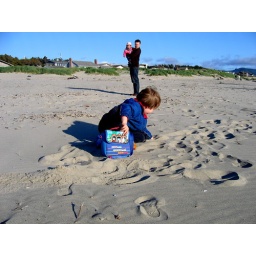
Happiest boy in the world with briefcase of beach tools